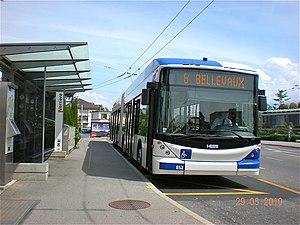
Un trolleybus Lausannois au terminus sud de la ligne 8.